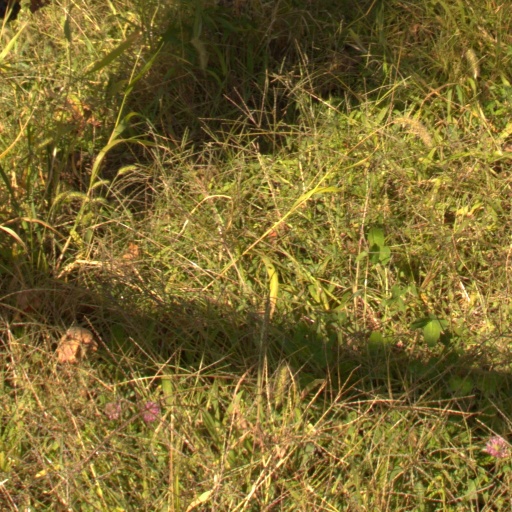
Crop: grape